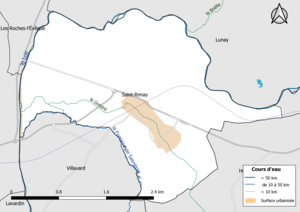
Carte du réseau hydrographique de la commune de fr:Saint-Rimay (Loir-et-Cher, France).
Saint-Rimay est une commune française située dans le département de Loir-et-Cher, en région Centre-Val de Loire.